The Ragamuffin

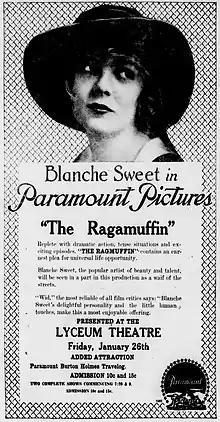
Newspaper advertisement.

The Ragamuffin is a 1916 American silent drama film directed and written by William C. deMille. The film stars Blanche Sweet in a 'Pickfordish' style role.